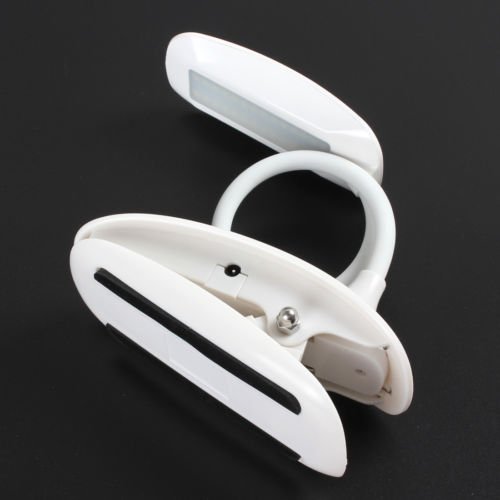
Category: lamp